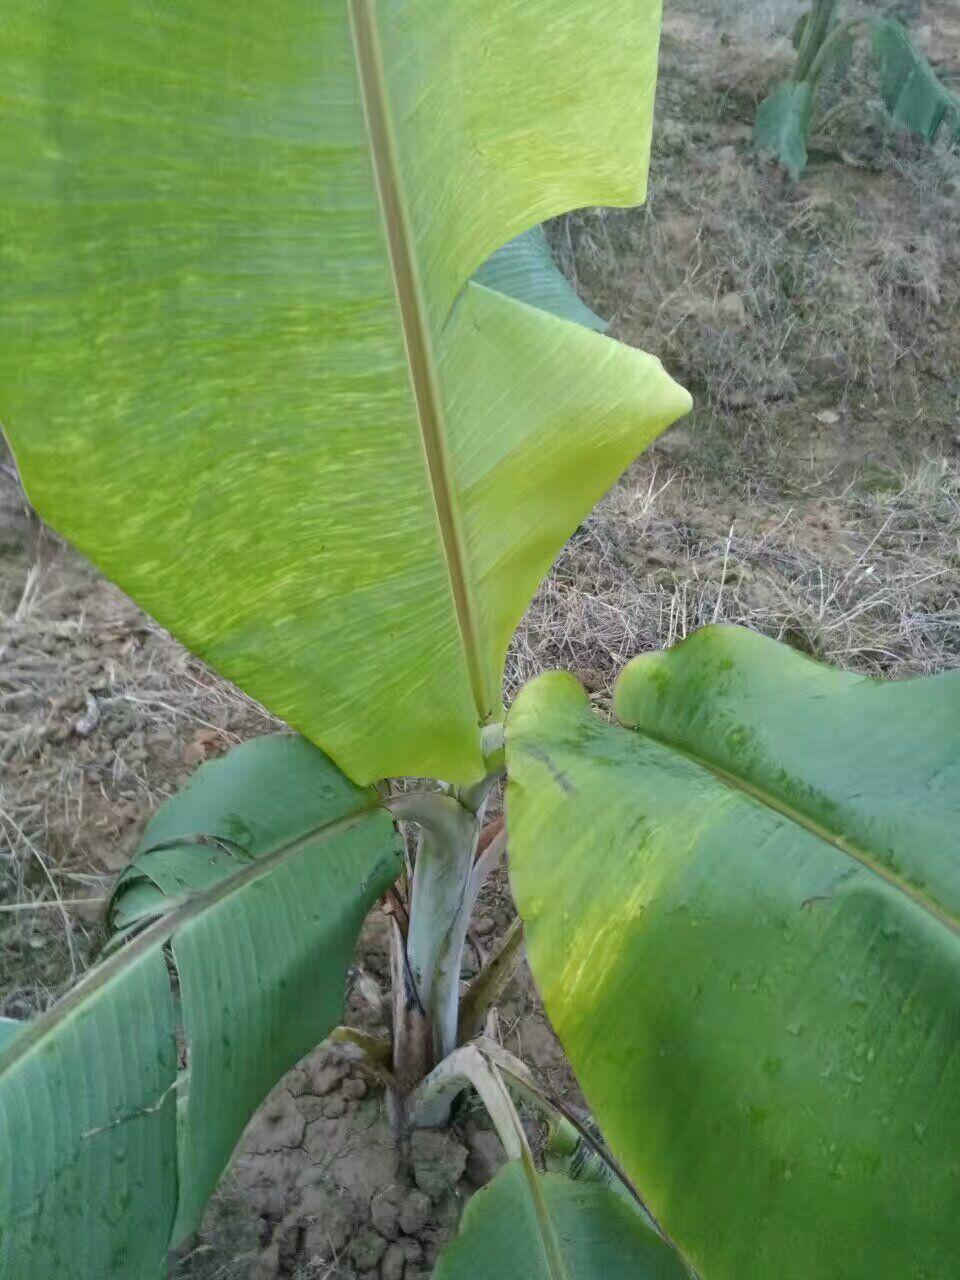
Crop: unknown
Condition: banana_banana_bunchy_top